2016 World Junior Ice Hockey Championships – Division II

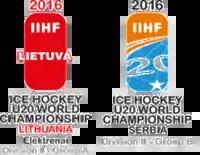

The 2016 IIHF Ice Hockey U20 World Championship Division II was a pair of international ice hockey tournaments organized by the International Ice Hockey Federation. Division II A was contested in Elektrėnai, Lithuania and Division II B in Novi Sad, Serbia. These tournaments represent the fourth and fifth tiers of the World Junior Ice Hockey Championships.